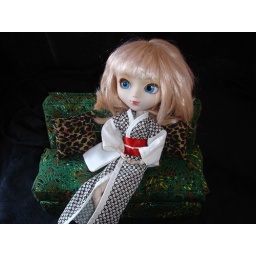
jungle print animal sofa comes with two leopard print pillows seen above